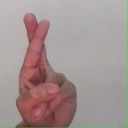
अक्षर: र